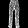
Label: Trouser